Century 21 Exposition

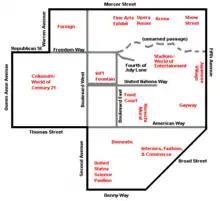
Map showing major features of the grounds

The site, slightly expanded since the fair, is now called the Seattle Center; the United States Science Pavilion is now Pacific Science Center. Another notable Seattle Center building, the Museum of Pop Culture (earlier called EMP Museum), was built nearly 40 years later and designed to fit in with the fairground atmosphere.